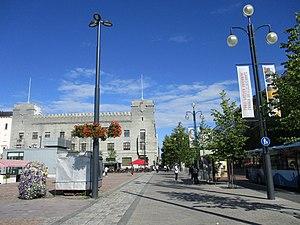
La Place du marché de Lahti est une place au centre de Lahti en Finlande.